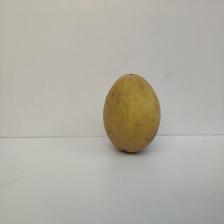
Size: Large